DC connector

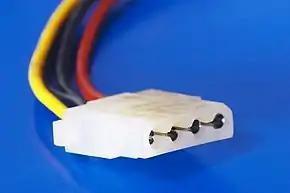
A Molex connector

Molex connectors were frequently used as DC power connectors in personal computers, for floppy, hard disk, and CD drives. These connectors have four pins, +5 V (red), 2 common ground (black), and +12 V (yellow). SATA peripherals use a different style of connector.